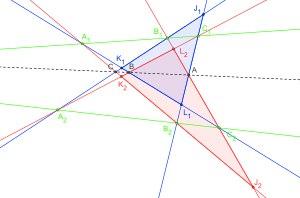
Le théorème de Pappus est un théorème de géométrie concernant l'alignement de trois points : si on considère trois points alignés A, B, C et trois autres points également alignés a, b, c, les points d'intersection des droites-, -, et- sont également alignés.